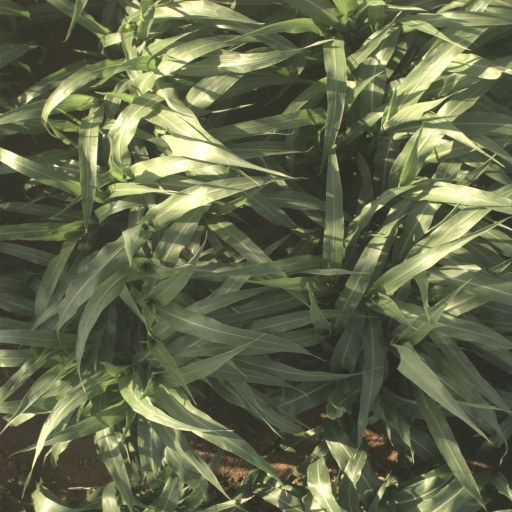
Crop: sorghum